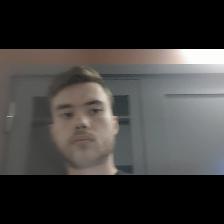
Label: Human